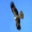
Label: bird